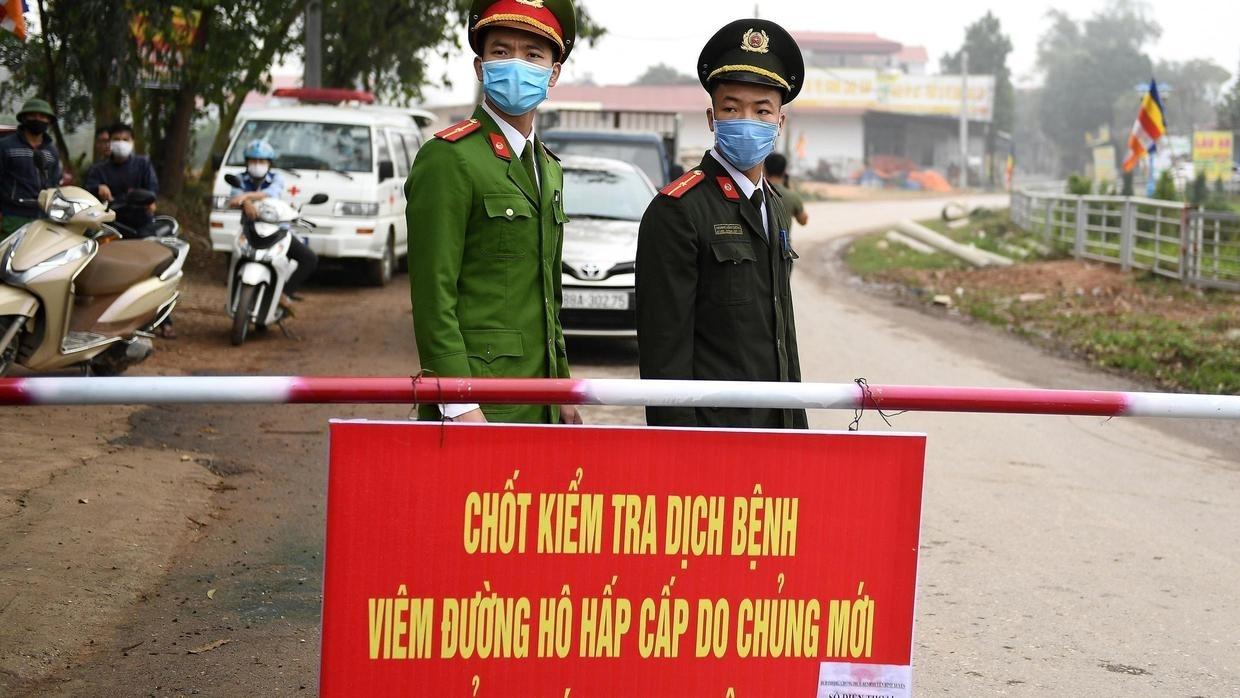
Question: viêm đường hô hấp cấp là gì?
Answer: là một loại dịch bệnh